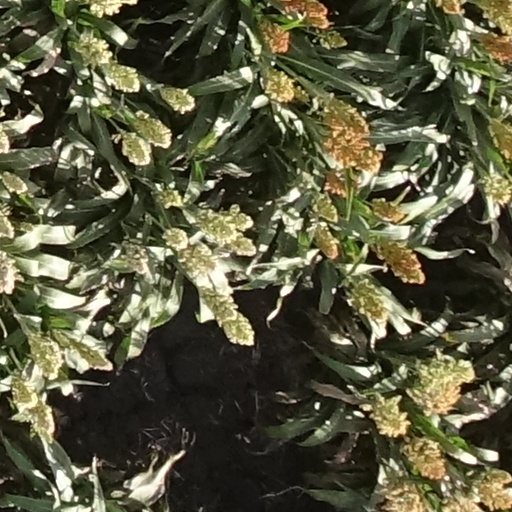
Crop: sorghum